Marc Mitscher

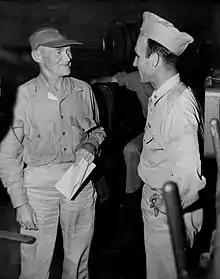
Mitscher speaks with Air Group Commander David McCampbell, the task force's leading pilot.

During the Battle of Midway, 4–7 June 1942, "Hornet" and "Enterprise" carried the air groups that made up the strike force of Task Force 16, while carried the aircraft of Task Force 17. Mitscher had command of the newest carrier in the battle and had the least experienced air group. As the battle unfolded, the Japanese carrier force was sighted early on June 4 at 234 degrees and about from Task Force 16, sailing on a northwest heading. In plotting their attack there was strong disagreement among the air group commanders aboard "Hornet" as to the best intercept course. Lieutenant Commander Stanhope C. Ring, in overall command of "Hornet"s air groups, chose a course of 263 degrees, nearly true west, as the most likely solution to bring them to the Japanese carrier group. He had not anticipated the Japanese turning east into the wind while they recovered their aircraft. Lieutenant Commander John C. Waldron, in command of the torpedo bombers of Torpedo Eight, strongly disagreed with Ring's flight plan. An aggressive aviator, he assured Mitscher he would get his group into combat and deliver their ordnance, no matter the cost.